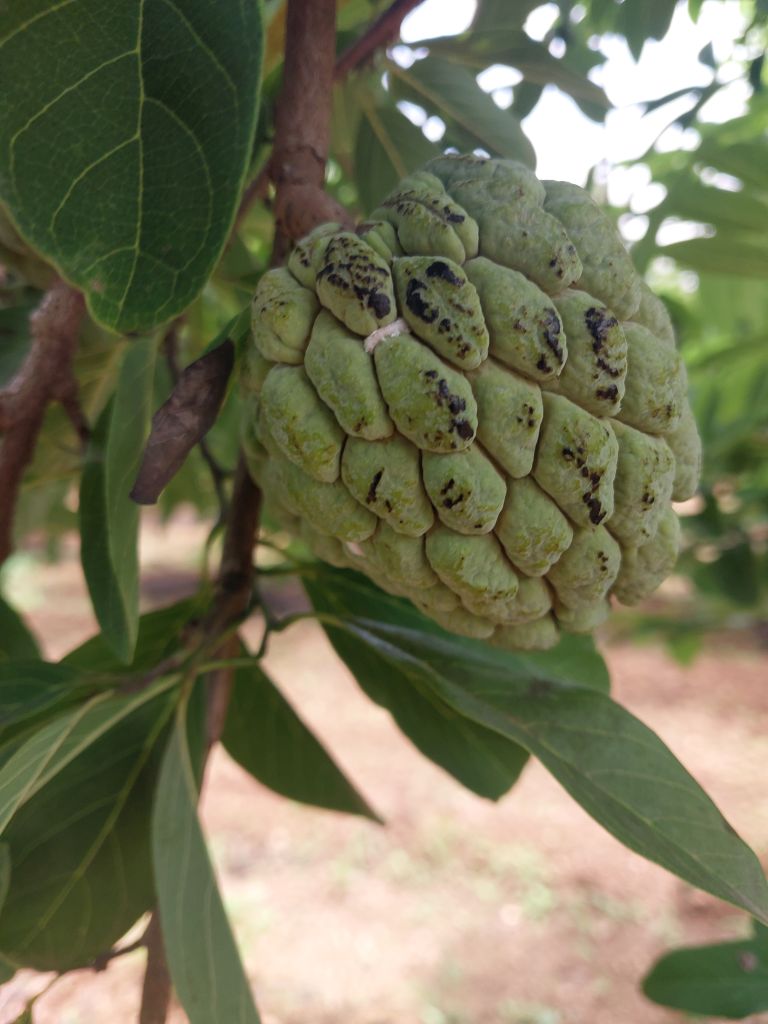
Disease label: Blank Canker